Answer in natural language. Considering the relative positions, where is Doorway (marked B) with respect to Doorway (marked C)? Choose between the following options: right or left
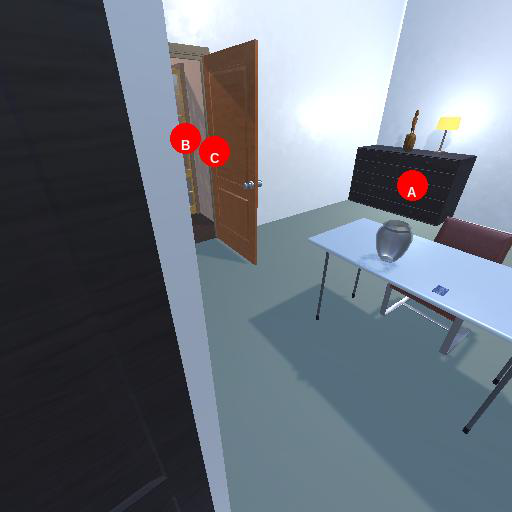
<answer>left</answer>